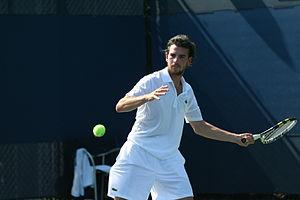
Adrian Mannarino, né le 29 juin 1988 à Soisy-sous-Montmorency, est un joueur de tennis professionnel français.